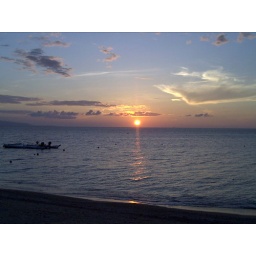
It is sunset beach in ishigaki-jima , okinawa. The red line in the water is so bliriant.